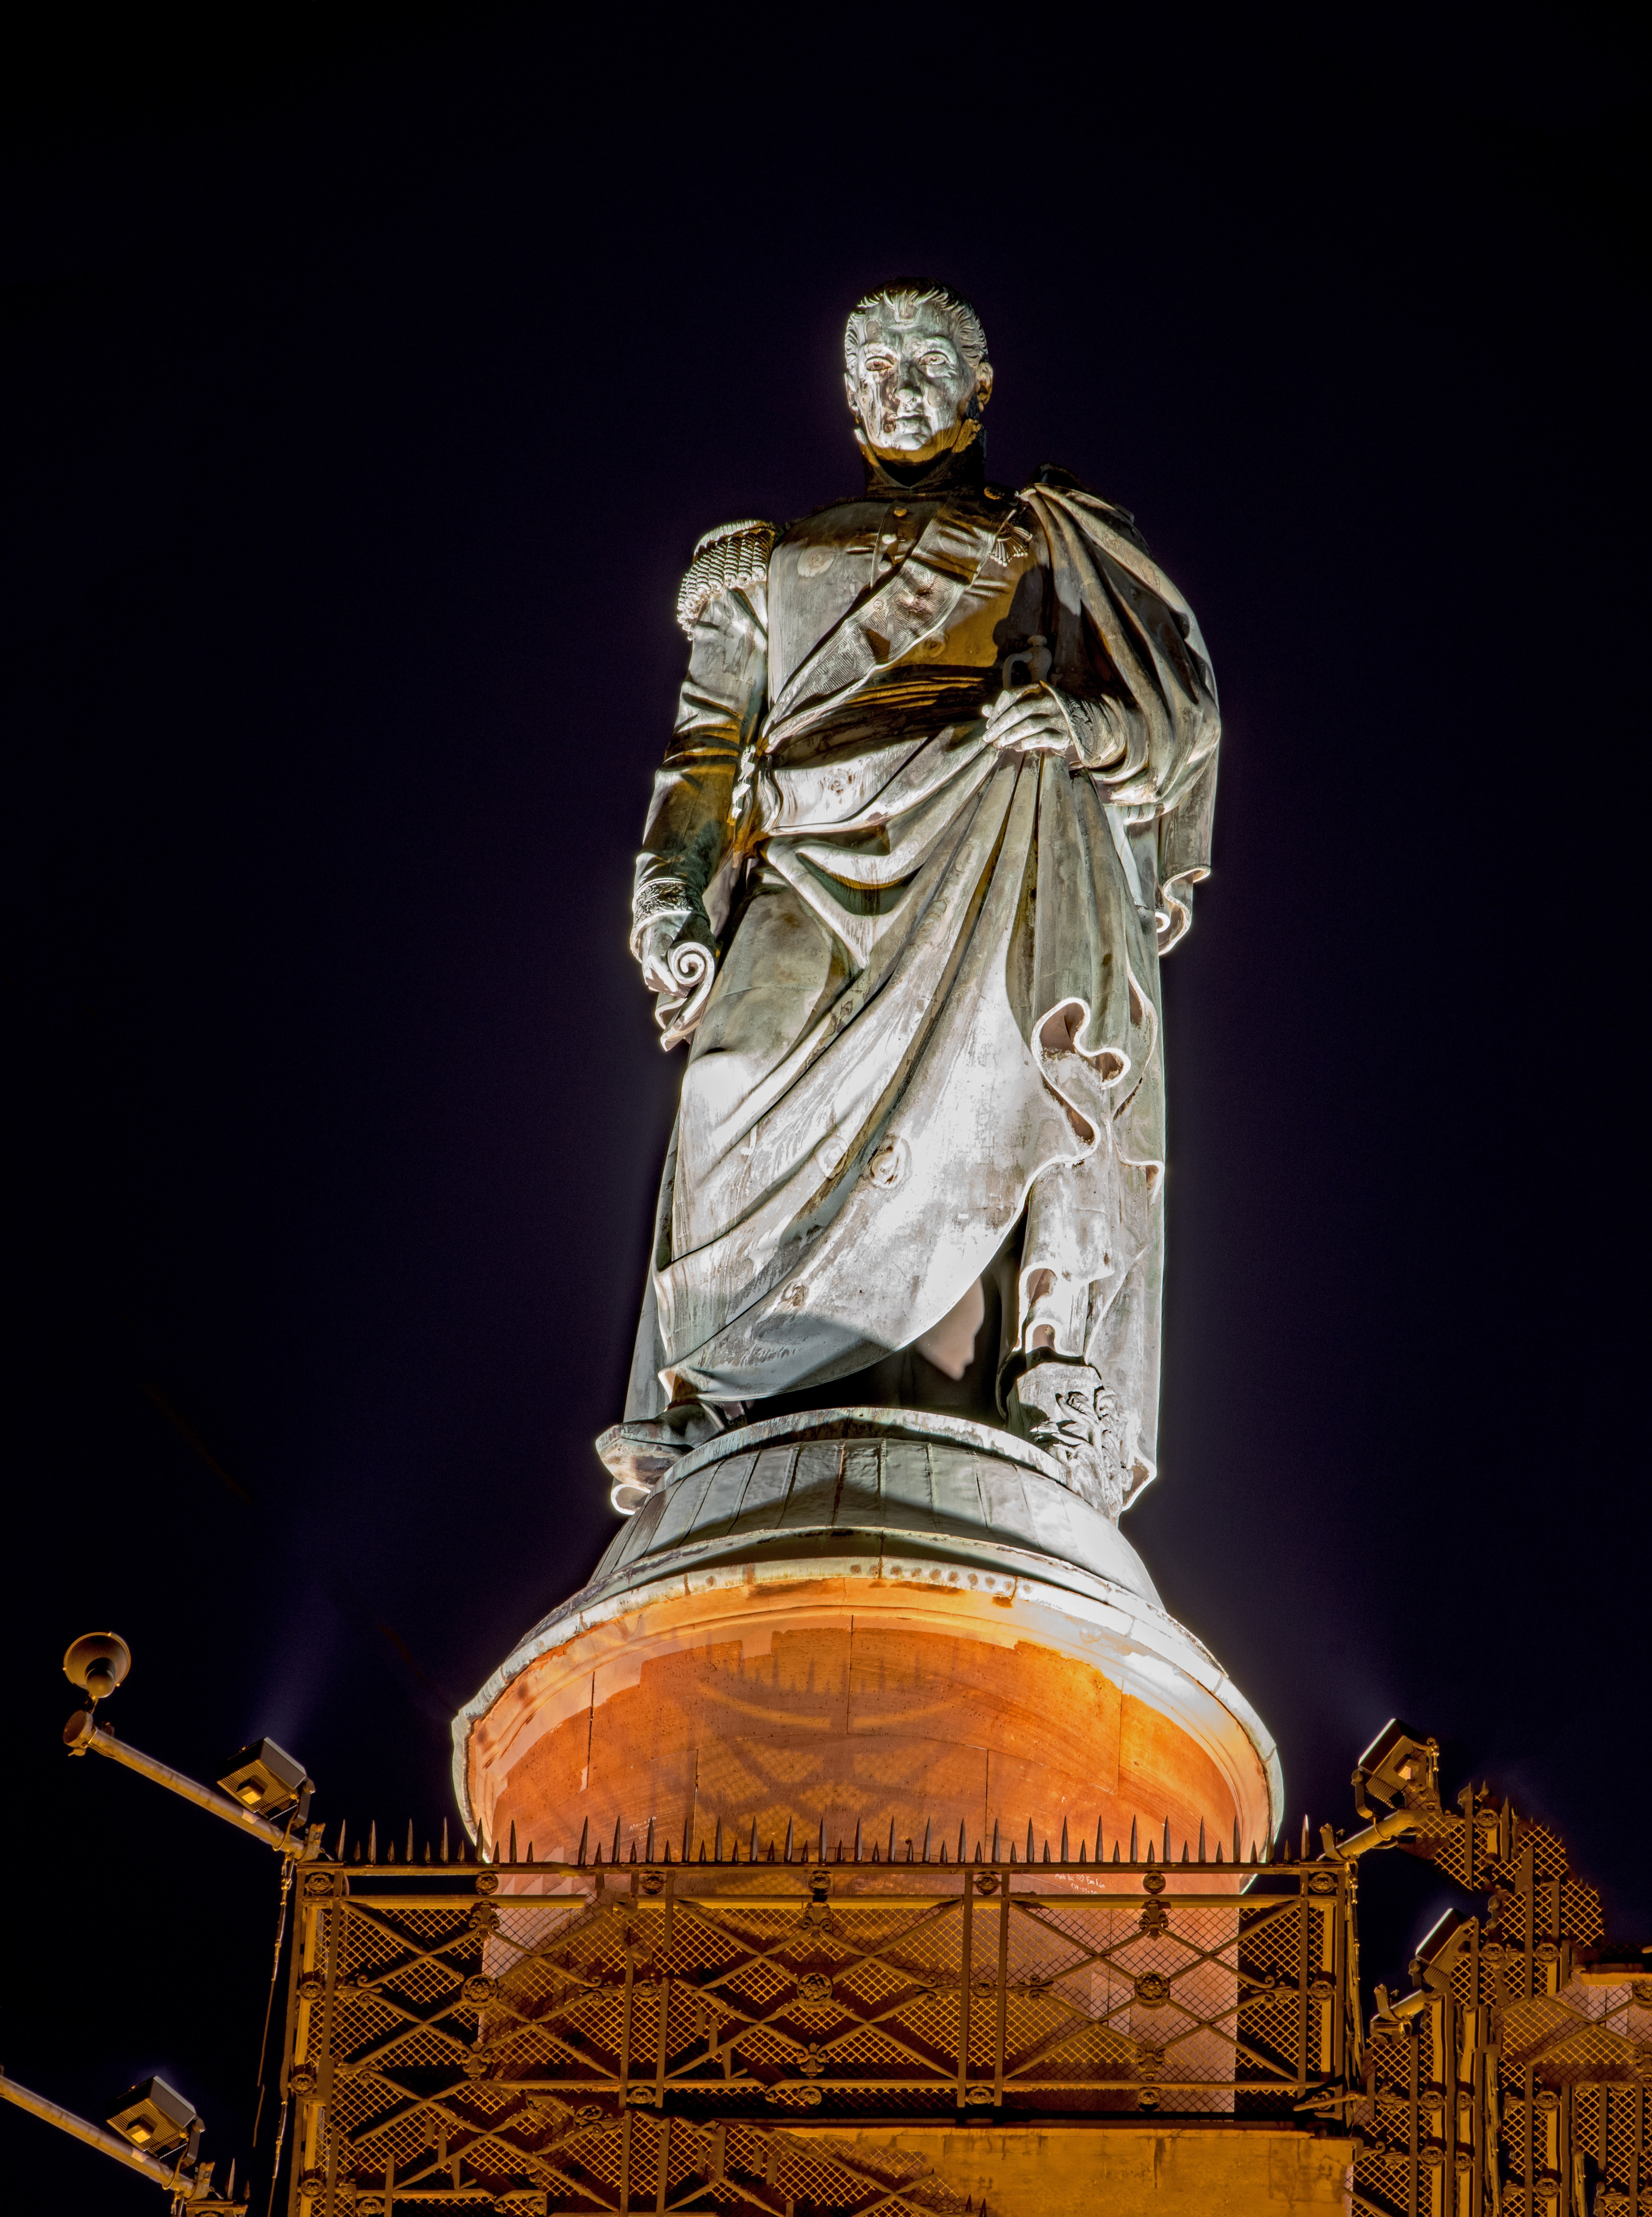
night, monument, statue, religion, lighting, monarch, sculpture, art, temple, germany, hesse, darmstadt, night photograph, gautama buddha, ancient history, luisenplatz, long lui, long ludwig